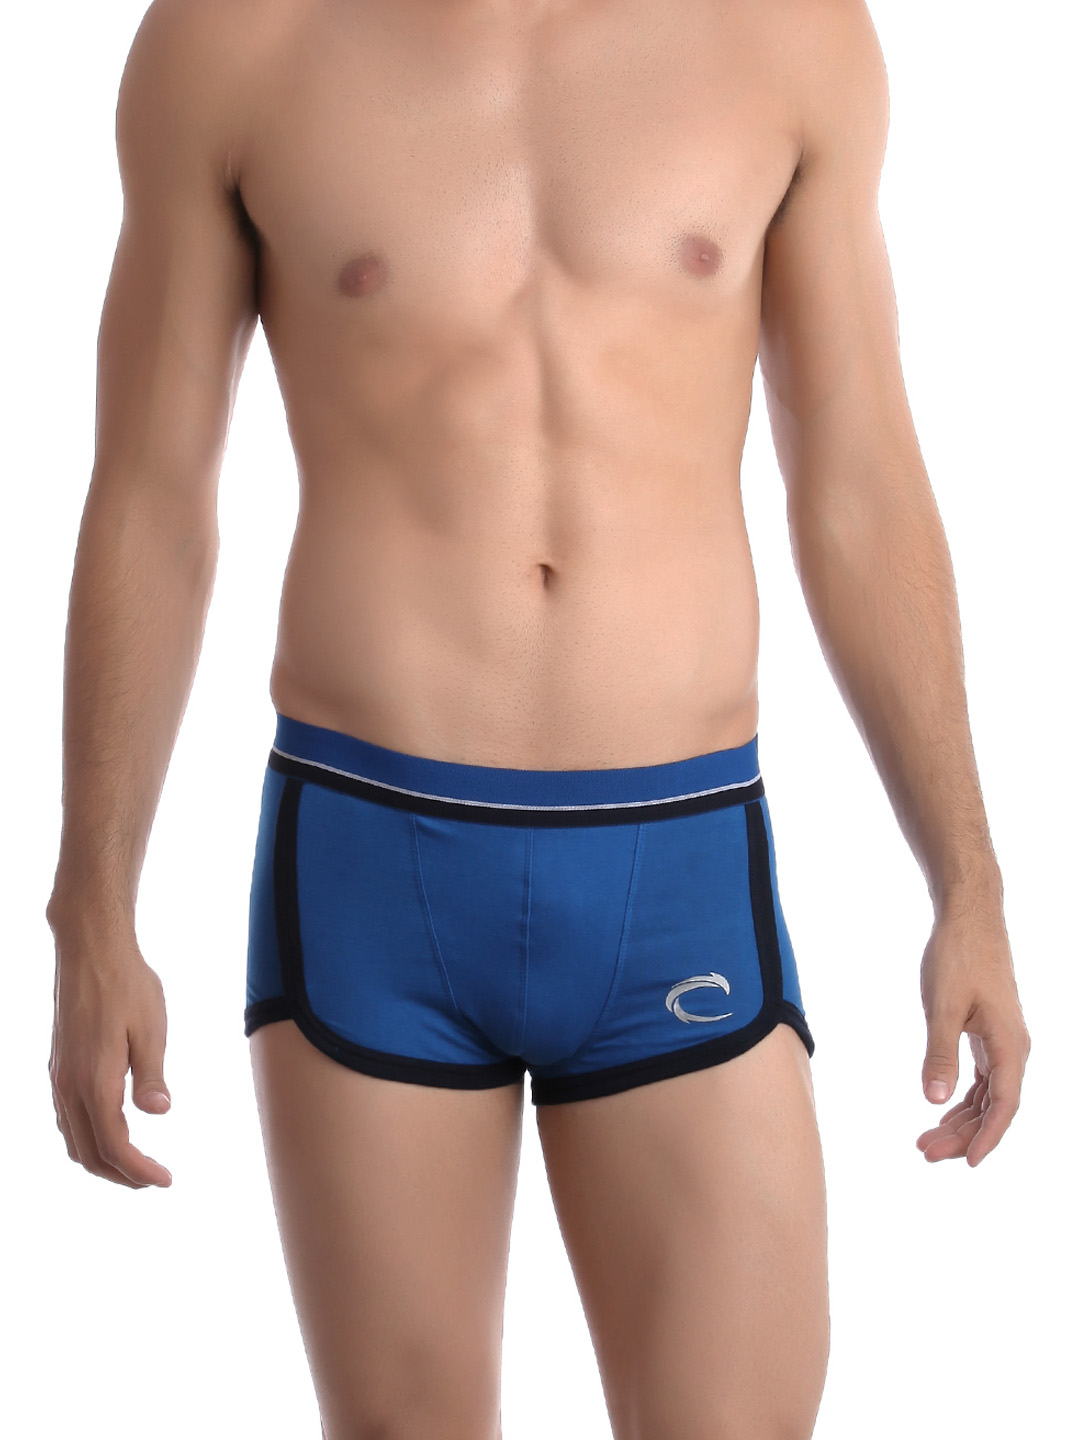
Chromozome Men Blue Trunks
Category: Apparel / Innerwear / Trunk
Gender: Men
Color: Blue
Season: Winter 2016
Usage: Casual